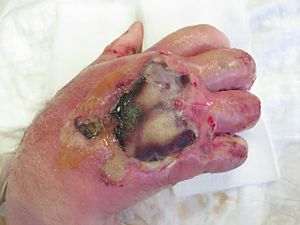
Nekrose
Hånd med nekrose.
Nekrose er den medicinske betegnelse for vævsdød.